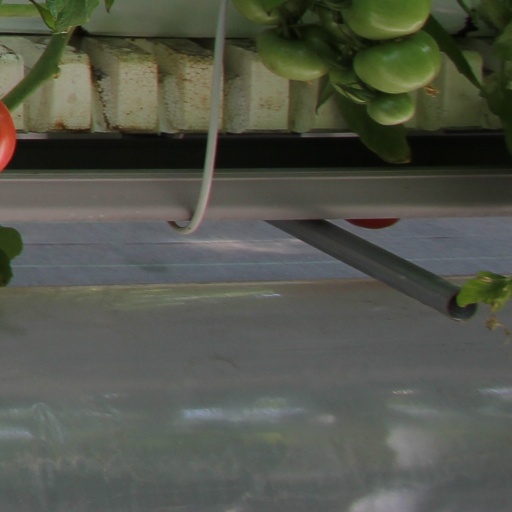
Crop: tomato